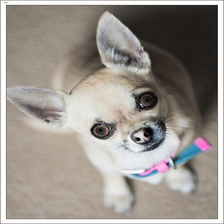
Species: dog
Breed: chihuahua